Bernardo Leighton

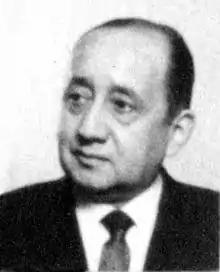
Leighton in the early 1970s.

Bernardo Leighton Guzmán (August 16, 1909, Negrete, Bío Bío Province – January 26, 1995, Santiago) was a Chilean Christian Democratic Party politician and lawyer. He served as minister of state under three presidents over a 36-year career. Exiled as a critic of Augusto Pinochet's dictatorship, he was targeted for assassination by Operation Condor.